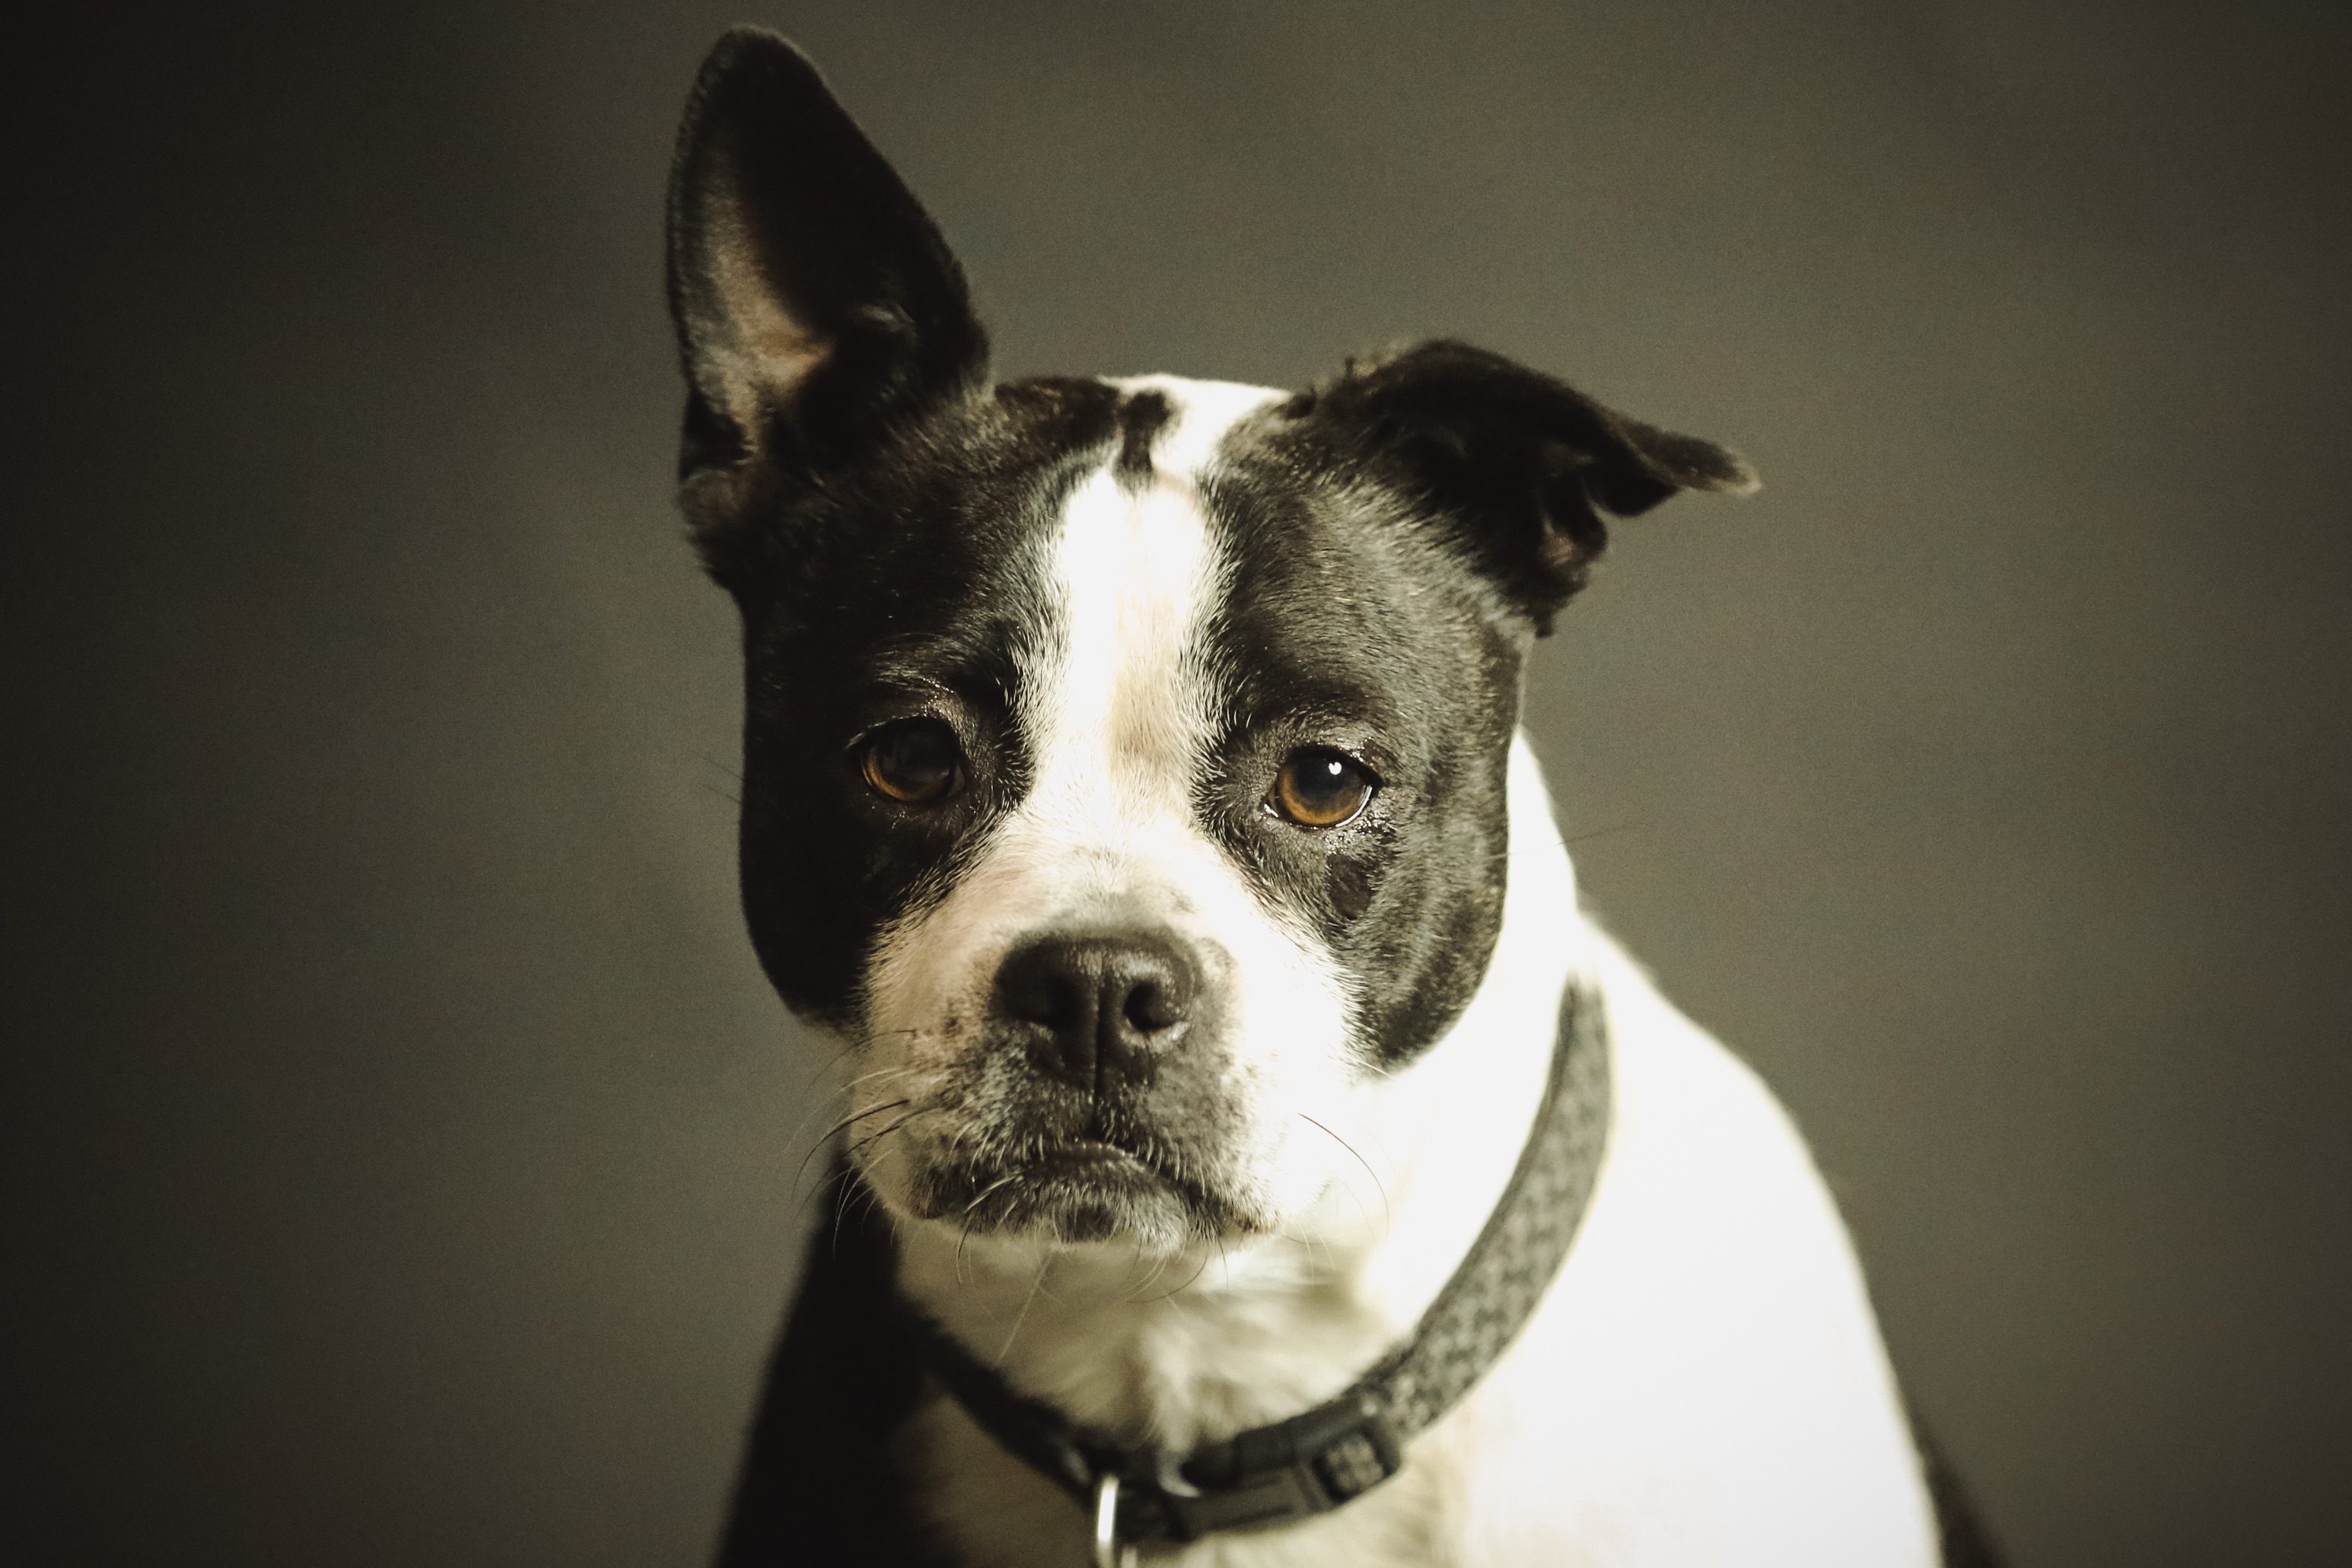
white, puppy, dog, mammal, black, vertebrate, dog breed, boston terrier, dog like mammal, carnivoran